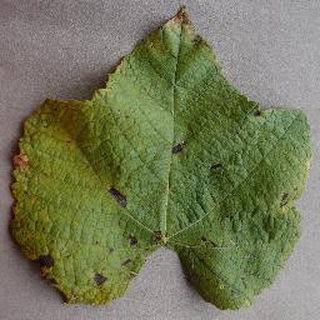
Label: grape_leaf_blight